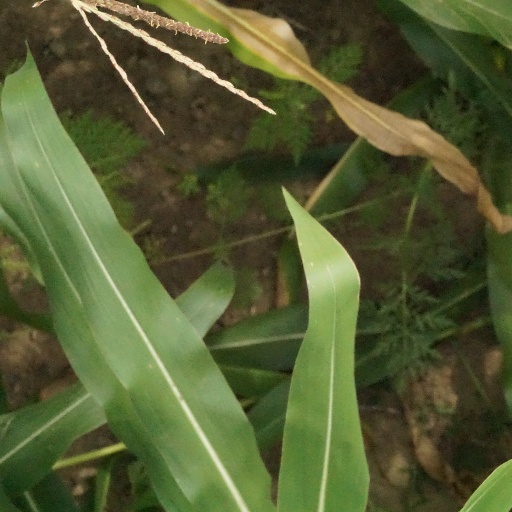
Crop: maize; corn